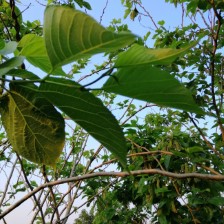
Variety: TaiwanMeacho